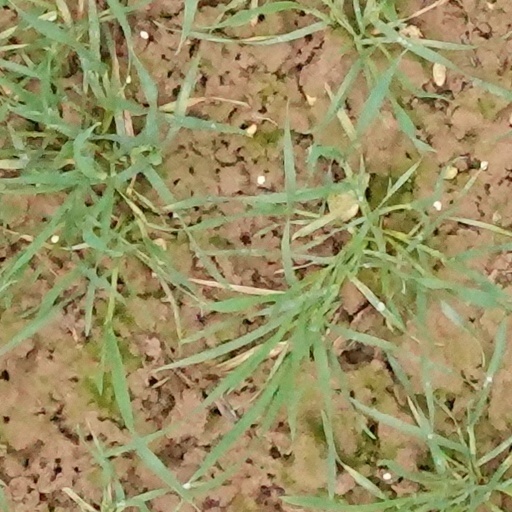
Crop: wheat